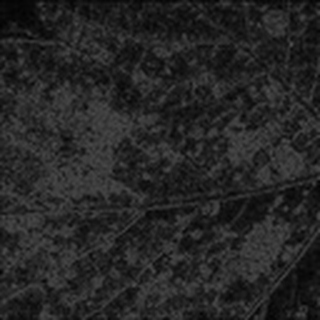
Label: cotton_aphids